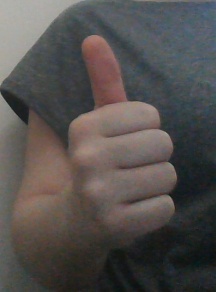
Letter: aleff